Royal Australian Air Force

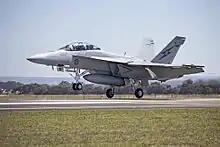
A Royal Australian Air Force F/A-18F Super Hornet at the 2013 Avalon Airshow

In the Malayan Emergency, from 1950 to 1960, six Avro Lincolns heavy bombers from No. 1 Squadron RAAF and a flight of Douglas Dakotas from No. 38 Squadron RAAF took part in operations against the communist guerrillas (labelled as "Communist Terrorists" by the British authorities) as part of the RAF Far East Air Force. The Dakotas were used on cargo runs, in troop movement and in paratrooper and leaflet drops within Malaya. The Lincolns, operating from bases in Singapore and from Kuala Lumpur, formed the backbone of the air war against the CTs, conducting bombing missions against their jungle bases. Although results were often difficult to assess, they allowed the government to harass CT forces, attack their base camps when identified and keep them on the move. Later, in 1958, Canberra bombers from No. 2 Squadron RAAF were deployed to Malaya and took part in bombing missions against the CTs.